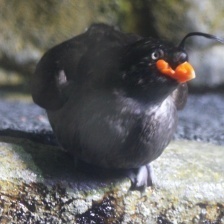
Species: CRESTED AUKLET
Scientific name: AETHIA CRISTATELLA